Music of Finland

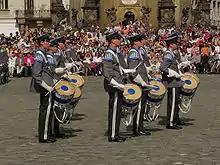
The Conscript Band of the Finnish Defense Forces—drums

In the 1990s, a popular new trend was so-called Eurodance music and this style also had Finnish followers, many of which however are today quite forgotten. A couple of bands also wrote their lyrics in English, but didn't make it on the international music market. To mention few artists, there were Hausmylly, Aikakone and Movetron.